Amrapur Aravali Express

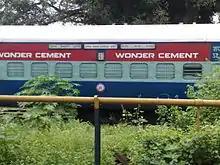
19707 Aravali Express at Bandra Terminus

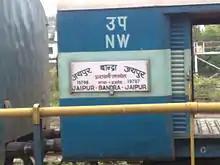
19707 Aravali Express

The 14701/14702 Amarapur Aravali Express is now covering the distance of in 31 hours 15 mins in both directions at speed.